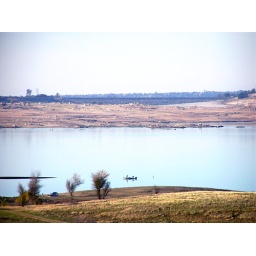
Folsom lake near bridge construction.